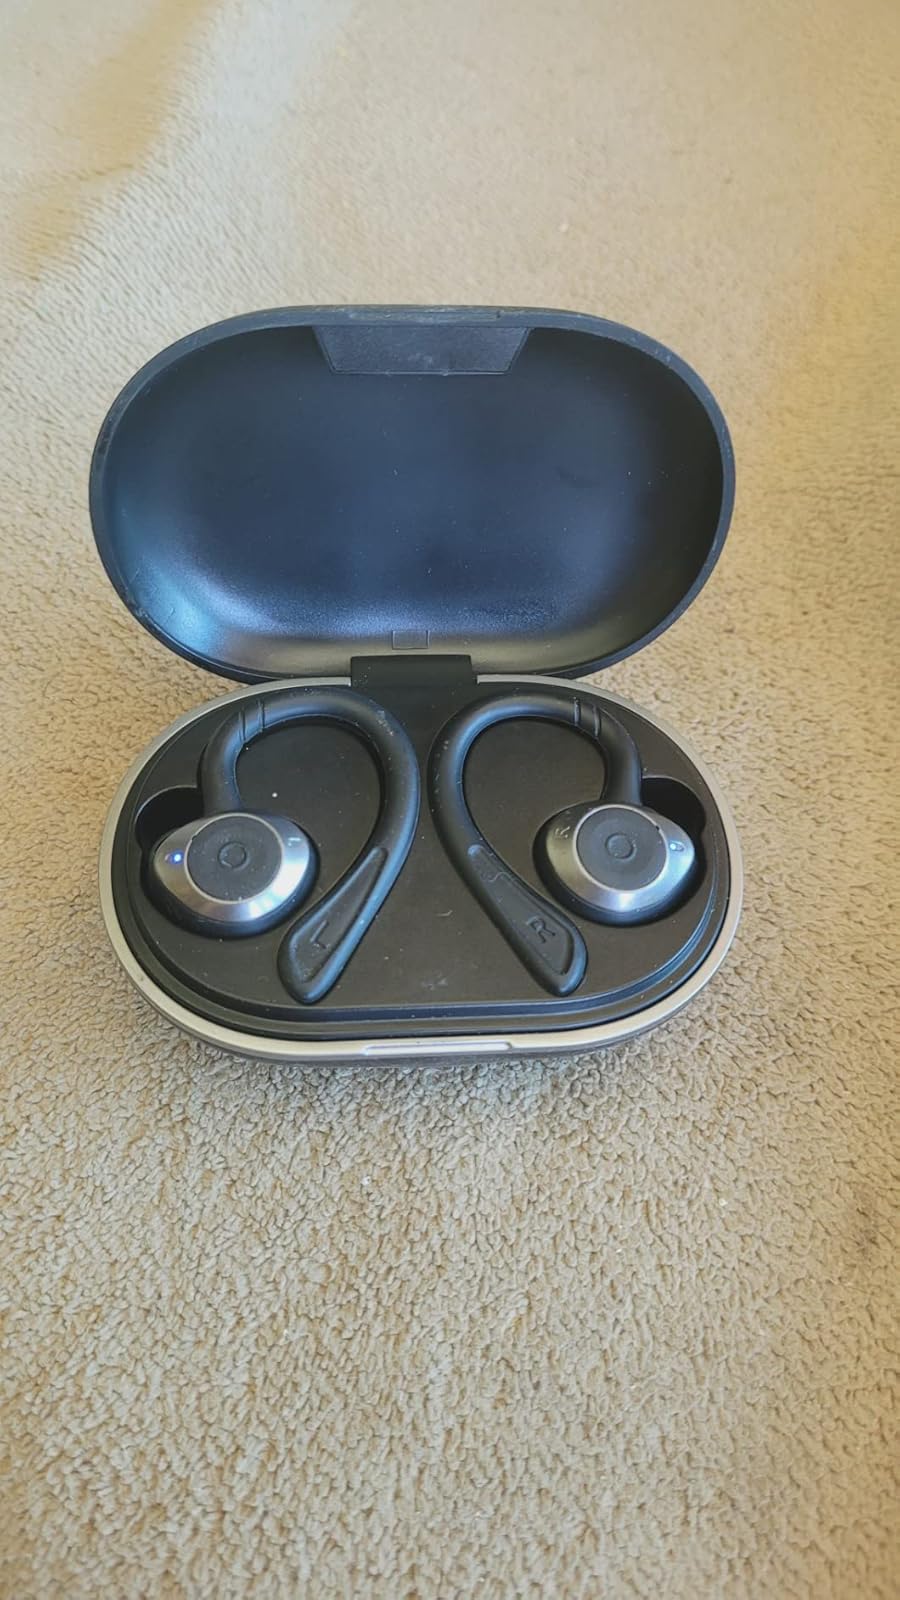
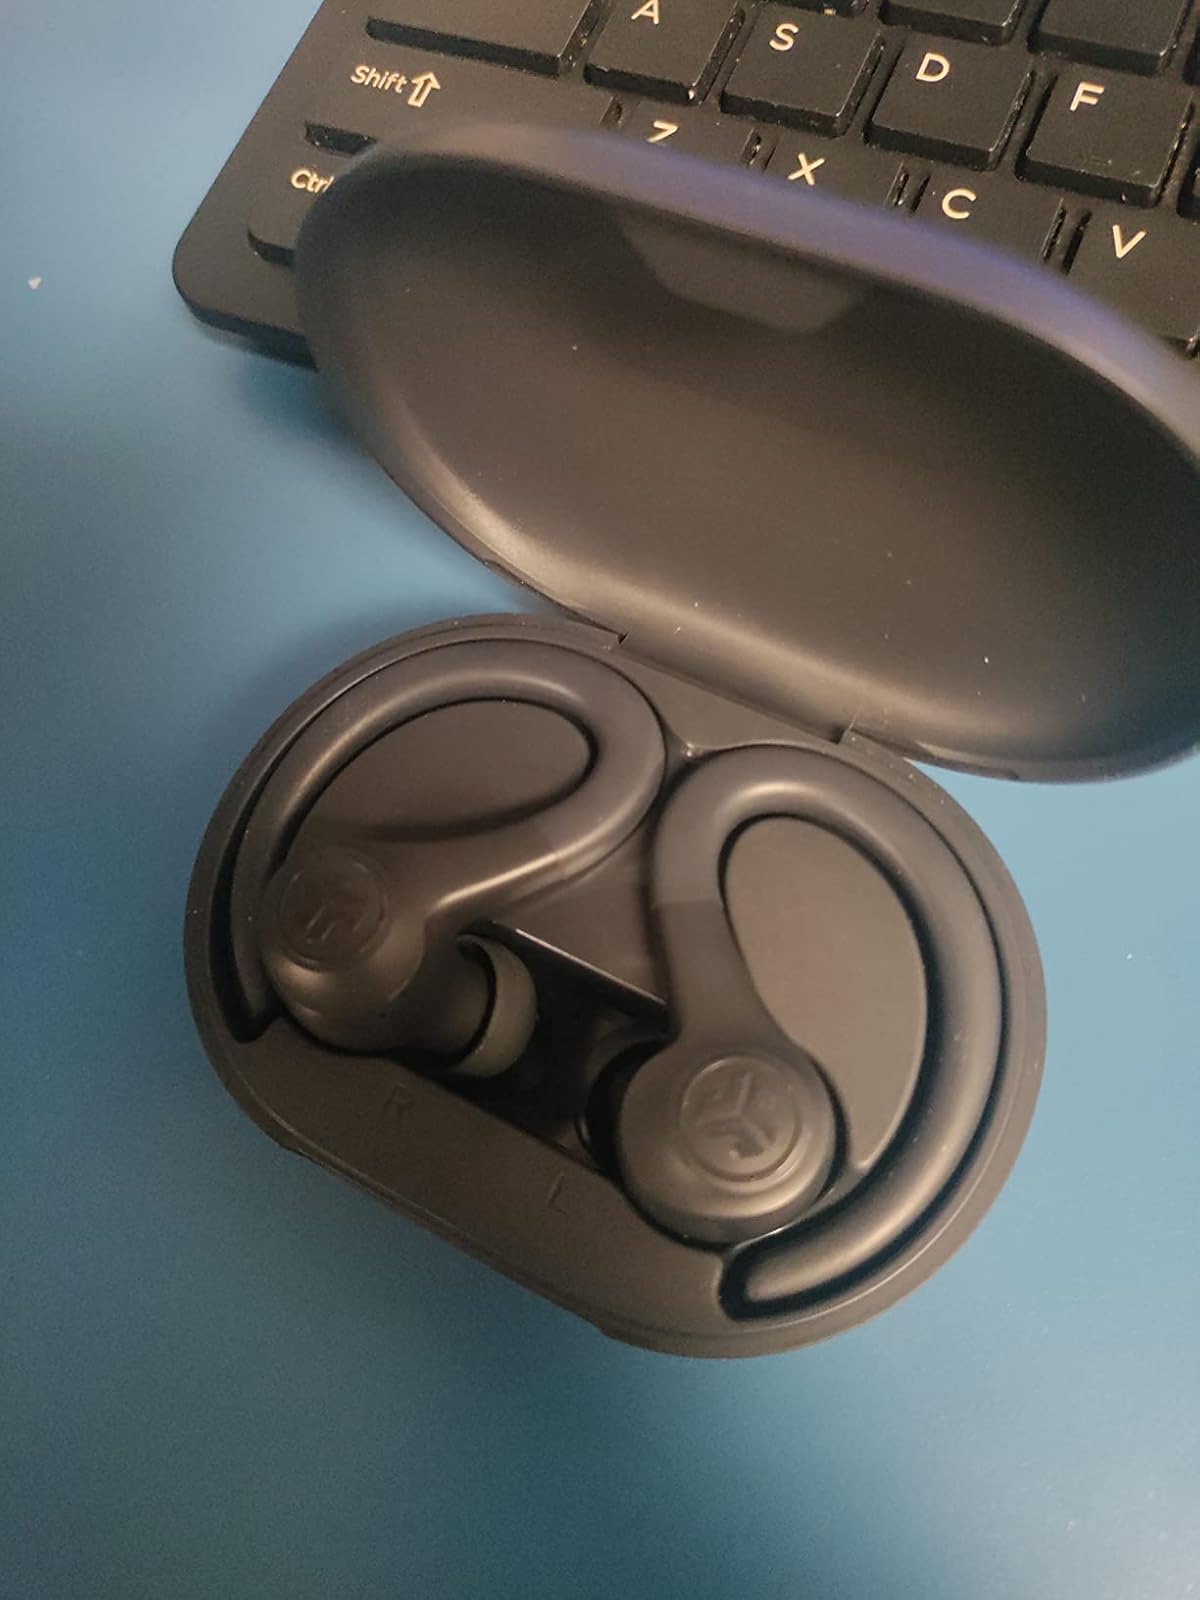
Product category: earbuds
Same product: no